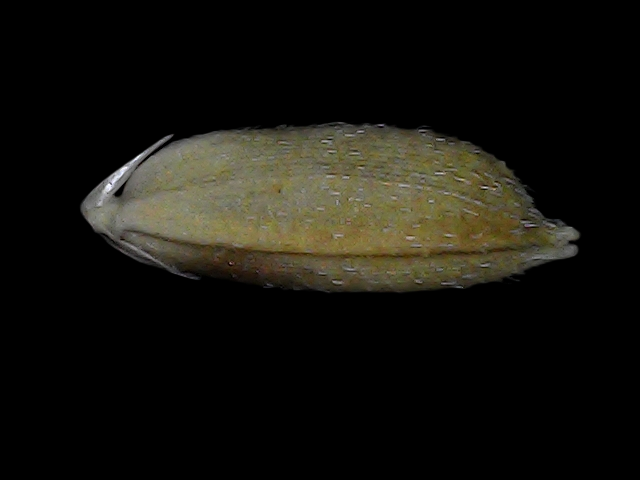
Rice variety: Bd93